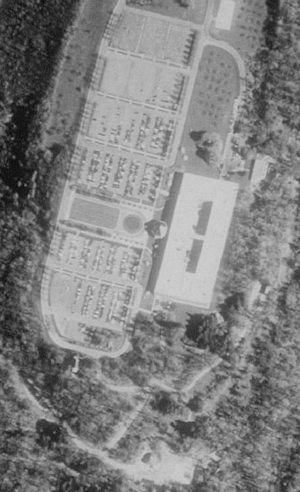
Armonk est une census-designated place du comté de Westchester, dans l'État de New York, aux États-Unis. Au recensement en 2000, la population de la ville était de 3 461 habitants.